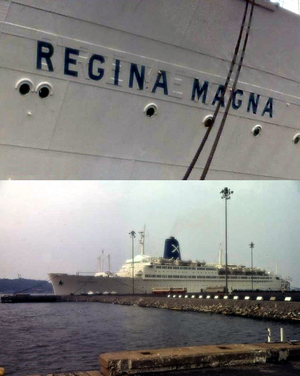
Le grec navire de passagers Regina Magna au port de Göteborg (Suède) - 1972